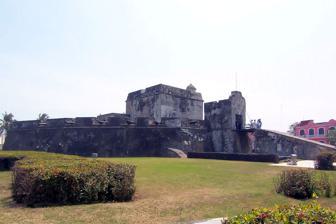
Building: Baluarte de Santiago
Country: Unknown
Year built: 1635
Fortification in Veracruz, Mexico Bastion of Santiago Baluarte de Santiago Baluarte de la Pólvora Veracruz , Veracruz , Mexico Coordinates 19°11′53.16″N 96°7′59.88″W / 19.1981000°N 96.1333000°W / 19.1981000; -96.1333000 Type Bastion Site information Owner INAH Open to the public No, temporarily closed Status Museo Baluarte de Santiago Site history Built 1635 Built for Protection of the walled city of Veracruz The Baluarte de Santiago ( Spanish for "Bastion of Santiago"), also known as the Bastion of Gunpowder, is located on Street Francisco Canal S/N, between Avenues Gómez Farías and 16 Septiembre, in the port city of Veracruz , Veracruz , Mexico . It is the only surviving bastion of nine that guards the port of pirate and corsairs attacks. General view of the Bastion of Santiago in the port city of Veracruz History It is a military building that was completed in 1635. The Baluarte de Santiago was part of the construction of seven bastions that would form the defensive system of the walled city of Veracruz. The bastion was located at the southern tip of the walled city, off the coast of the Gulf of Mexico . Between the 17th and 19th centuries, the system of bastions protected the city from pirate attacks. In 1990, the bastion was conditioned to become a museum, which opened in 1991 and remained and has remained as such since then, being called Museo Baluarte de Santiago . Joyas del Pescador Chimalli , part of the Joyas del Pescador The Joyas del Pescador (the Fisherman's Jewels) are Prehispanic pieces of jewelry found  by the octopus fisherman Raúl Hurtado in 1976 about 20 km north of the city of Veracruz, in a Colonial Spanish shipwreck. The fisherman soon had to sell the jewels, which were sold to a jeweler, which melted some of the pieces into graduation rings. At this moment, the police was searching for jewelry theft in the city, which led to the founding of the jewels, who were noticed that the jewels were of different manufacture. The jewels were suspected to have an archaeological background, which was further confirmed by specialists from the University of Veracruz and INAH . The pieces were then recovered and have become the property of INAH. The treasure consisted of 42 gold pieces of Mixtec origin in their original form, plus another 23 gold pieces melted by the jeweler, consisting of a total of 65 pieces, which together weigh more than 7 kg. The Joyas del Pescador has been exhibited in the Museo Baluarte de Santiago since 1991, and has remained this day as a permanent exhibition. Wikimedia Commons has media related to Baluarte de Santiago, Veracruz . References ^ "Museo Local Baluarte de Santiago - Turismo cultural - Conaculta en los Estados - Conaculta" . www.cultura.gob.mx . ^ a b "Baluarte de Santiago" . Veracruz Turismo (in Mexican Spanish) . ^ "Museo Local Baluarte de Santiago - Turismo cultural - Conaculta en los Estados - Conaculta" . www.cultura.gob.mx . ^ "Las Joyas del Pescador" . Mediateca - Instituto Nacional de Antropología e Historia (in Spanish) . ^ a b "Museo Baluarte de Santiago" . www.inah.gob.mx . ^ a b c "Las Joyas del Pescador" . Arqueología Mexicana (in Spanish). May 21, 2020 . ^ "¿Sabes dónde se encuentran Las Joyas del Pescador? - Portal Noticias Veracruz" . www.xeu.mx (in Spanish) . 19°11′53″N 96°08′00″W / 19.1981°N 96.1333°W / 19.1981; -96.1333